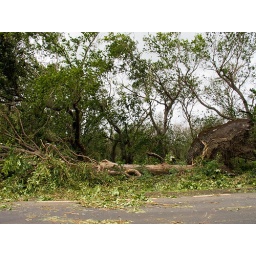
A tree fallen by the force of cyclone Gamede by the side of the main road passing through the town of Bambous